Vaccine passports during the COVID-19 pandemic

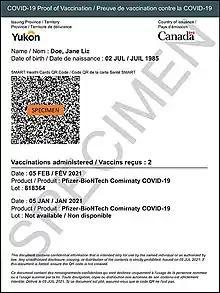
An example proof of vaccination adhering to Canadian federal standards.

The implementation of digital "proof of vaccination" in Canada has largely been conducted at the provincial and territorial level, with the federal government specifying the SMART Health Card document and QR code standard designed to be suitable for international travel.